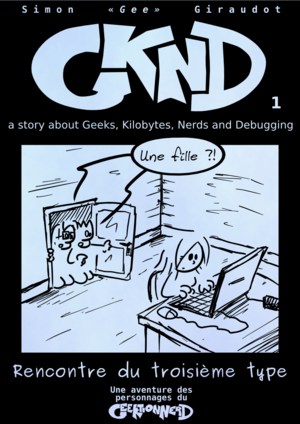
Couverture du premier tome des histoires longues du Geektionnerd.
Framasoft est un réseau d'éducation populaire créé en novembre 2001 par Alexis Kauffmann, Paul Lunetta, et Georges Silva, et soutenu depuis 2004 par l'association homonyme. Consacré principalement au logiciel libre, il s'organise en trois axes sur un mode collaboratif : promotion, diffusion et développement de logiciels libres, enrichissement de la culture libre et offre de services libres en ligne.
Le Geektionnerd est une bande dessinée en ligne française quotidienne écrite et dessinée par Simon « Gee » Giraudot, créée le 11 avril 2009. Chaque jour, un mot ou une expression est défini de façon humoristique avec de nombreuses références à la culture dite « geek », notamment celle du logiciel libre. Il doit notamment sa notoriété à la parution hebdomadaire d'un article-définition sur Framablog.